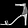
Label: Sandal